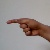
The image shows a hand gesture representing the letter 'G' in Indian Sign Language.